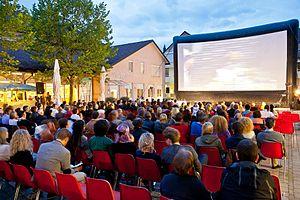
L' Alpinale est un festival de courts métrages autrichien qui a lieu chaque année au Vorarlberg. De 1985 à 2003 il s'est déroulé à Bludenz et, de 2003 à 2019, à Nenzing. Le festival est de retour à Bludenz pour l'édition 2020.